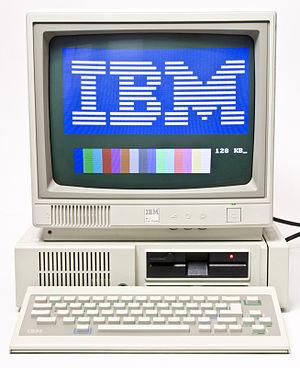
L'IBM PC Junior, ou IBM PCjr, est un ordinateur personnel sorti par IBM en mars 1984.